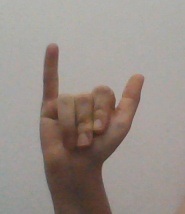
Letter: ya